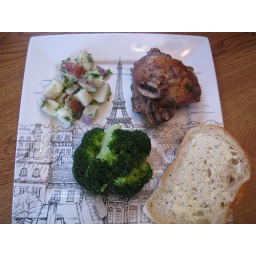
chicken in red wine mushroom sauce 004